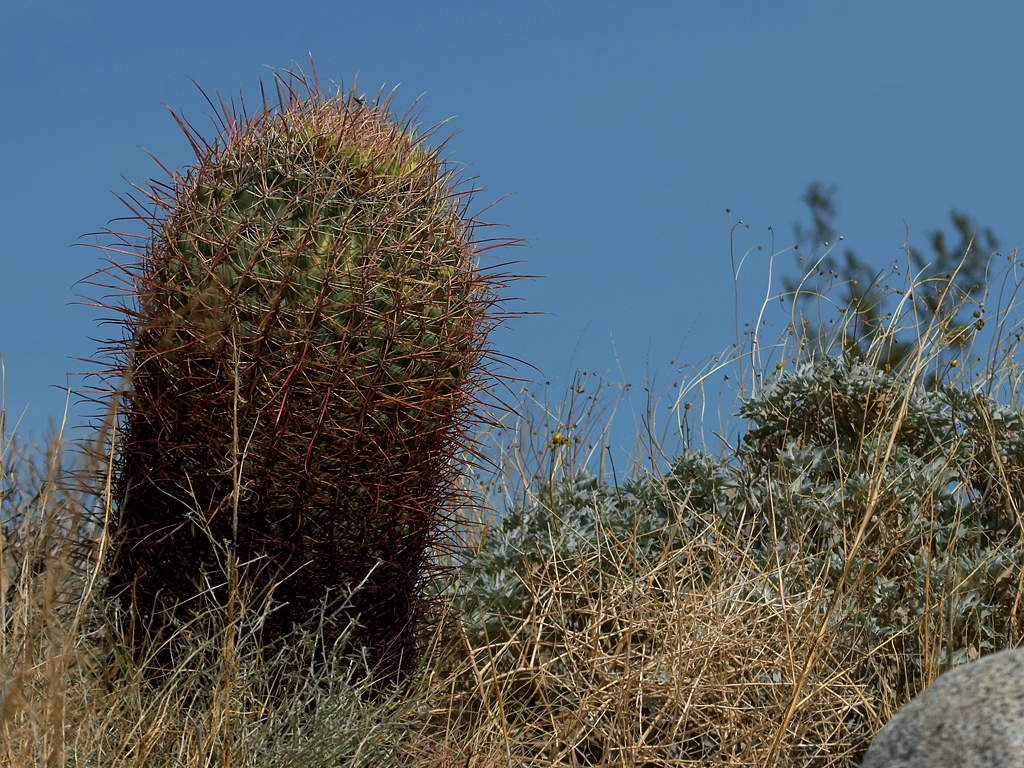
tree, nature, grass, prickly, cactus, plant, field, prairie, flower, thorn, green, soil, botany, flora, vegetation, shrub, large, sting, pointed, flowering plant, spiny, grass family, land plant, thorns spines and prickles